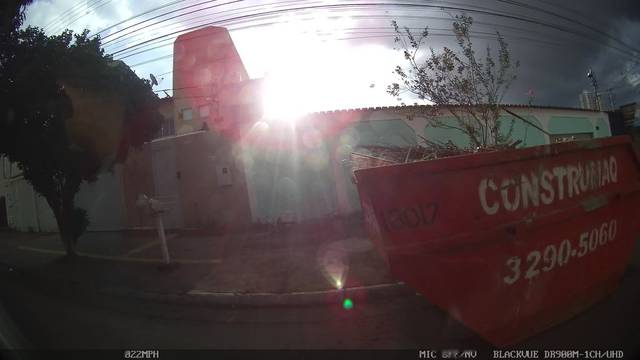
Region: Brazil
Coordinates: -16.711, -49.294